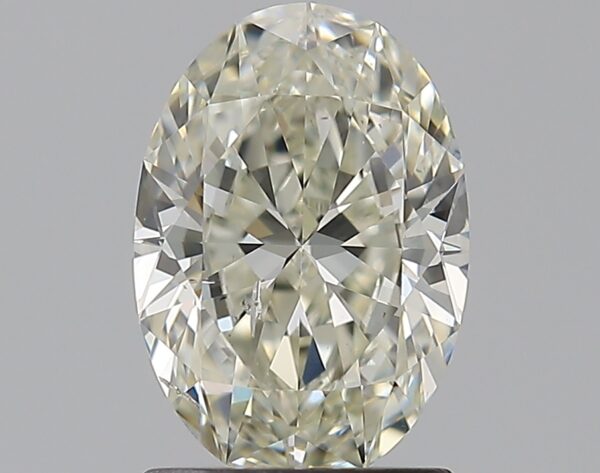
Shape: oval
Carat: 1.29
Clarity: SI2
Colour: K
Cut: EX
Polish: EX
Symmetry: EX
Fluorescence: F
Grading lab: GIA
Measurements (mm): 8.65 x 5.99 x 3.67